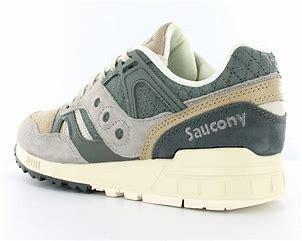
Brand: Saucony
Model: Grid SD